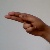
The image shows a hand gesture representing the letter 'H' in Indian Sign Language.